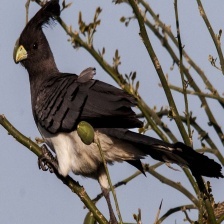
Species: GO AWAY BIRD
Scientific name: CORYTHAIXOIDES CONCOLOR